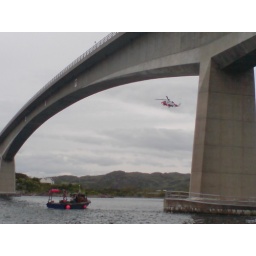
flying over the skye bridge